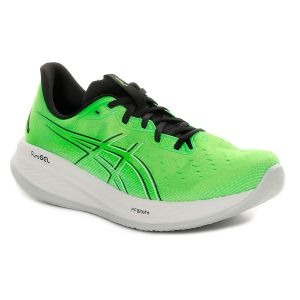
Asics Scarpa da Running Uomo  Gel-Cumulus 26 Verde   Sconto 30%
Prezzo: 112,00 €